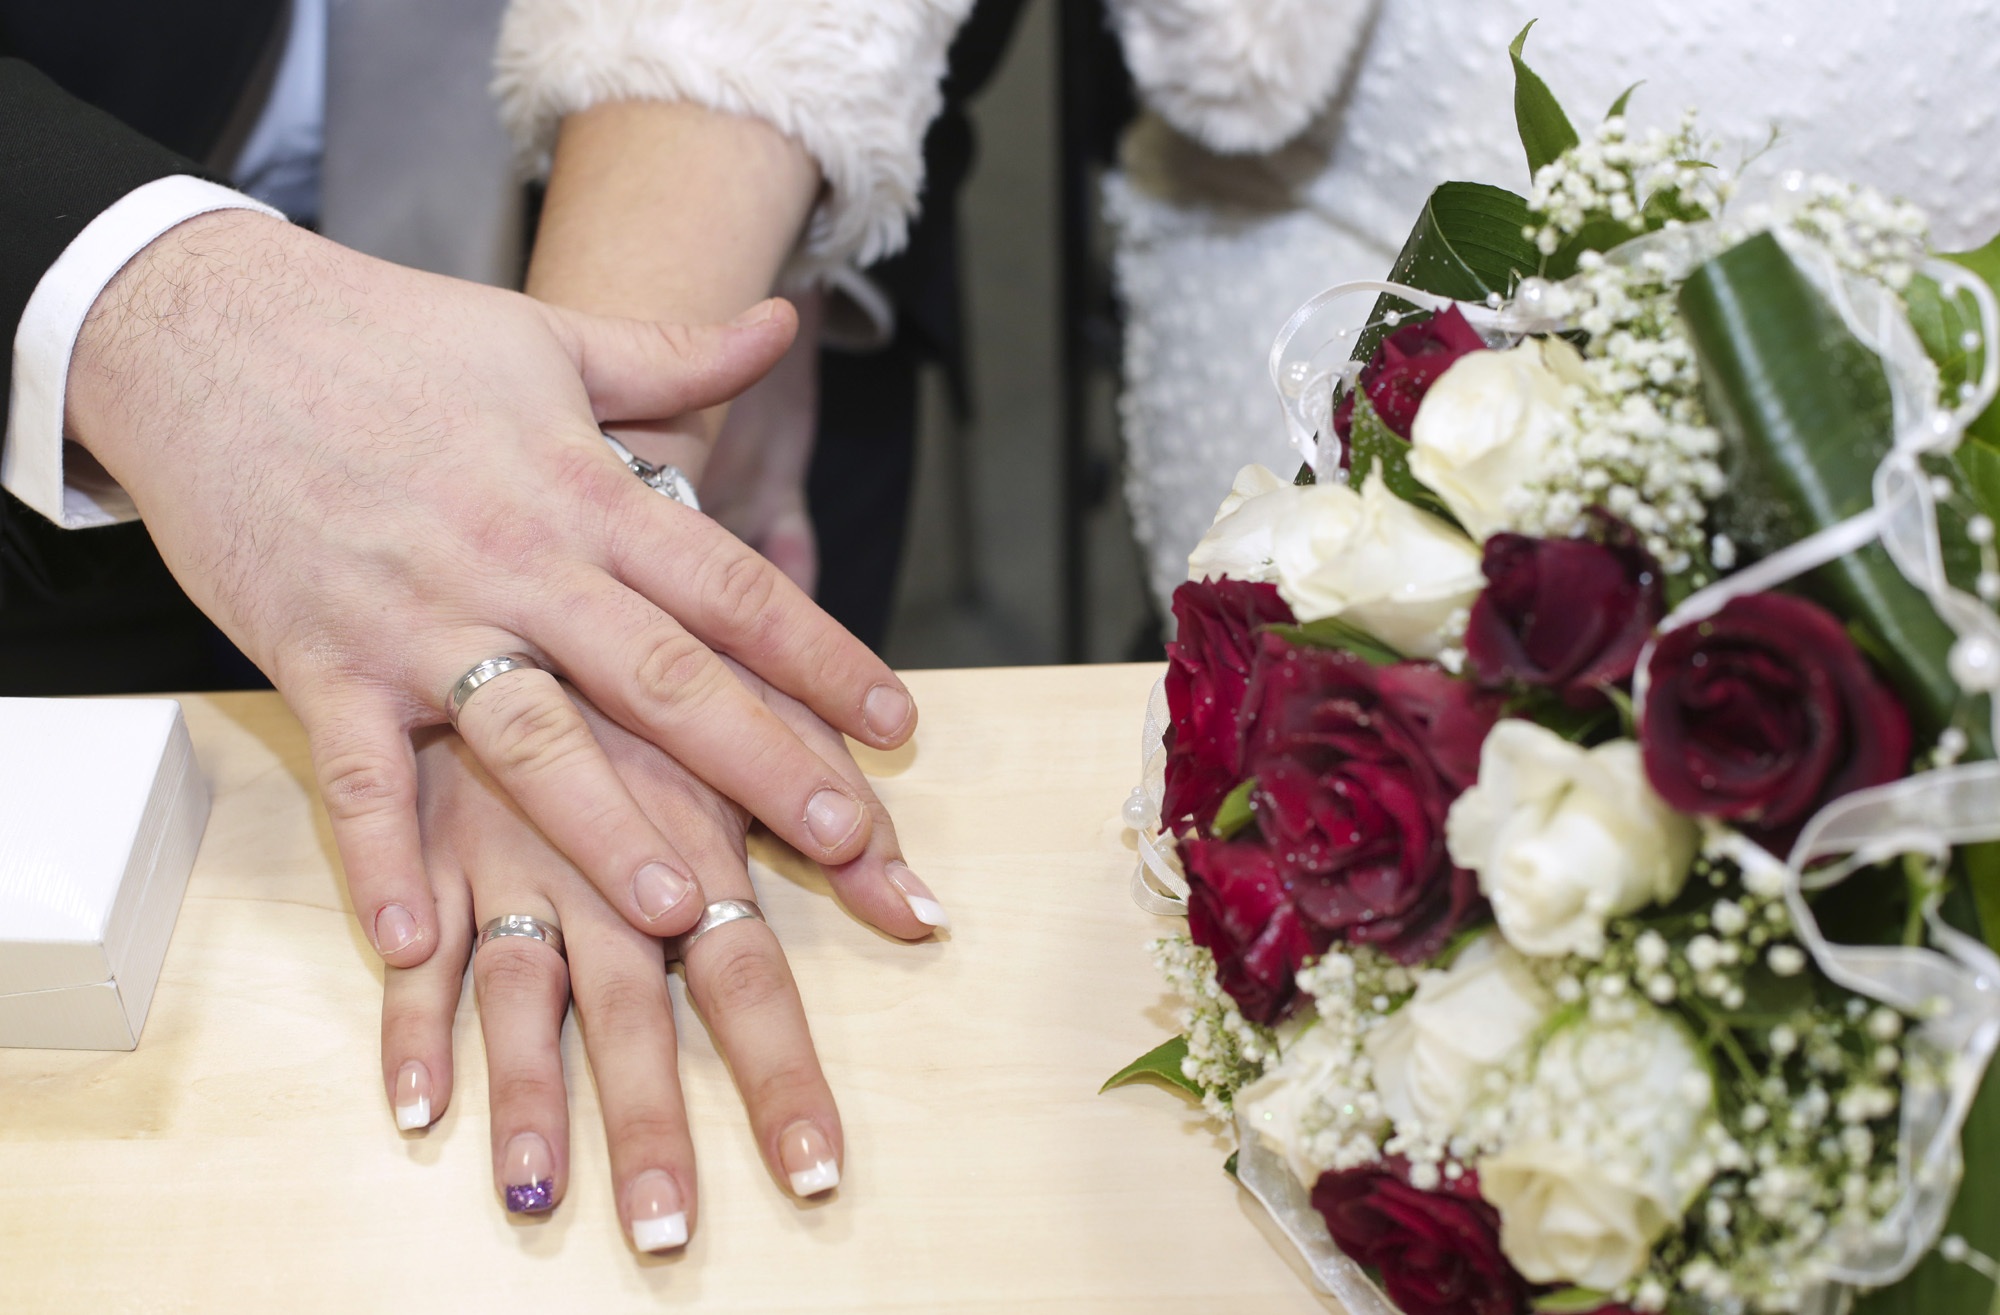
hand, woman, flower, petal, love, wedding, bride, groom, marriage, ceremony, hands, rings, bouquet of roses, floristry, before, marry, wedding rings, flower bouquet, floral design, flower arranging